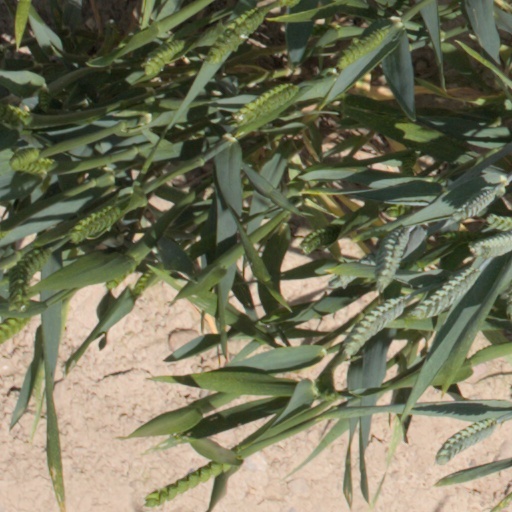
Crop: wheat